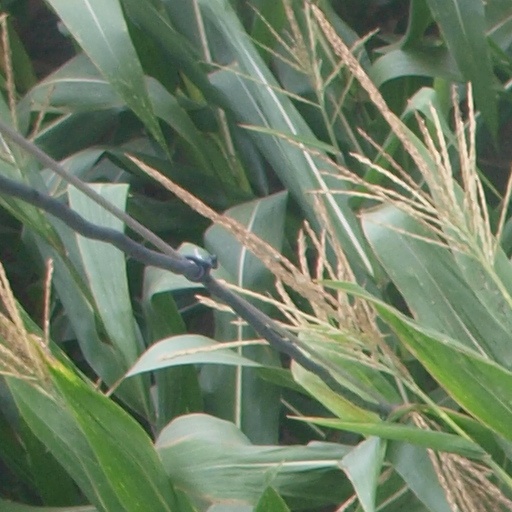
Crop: maize; corn